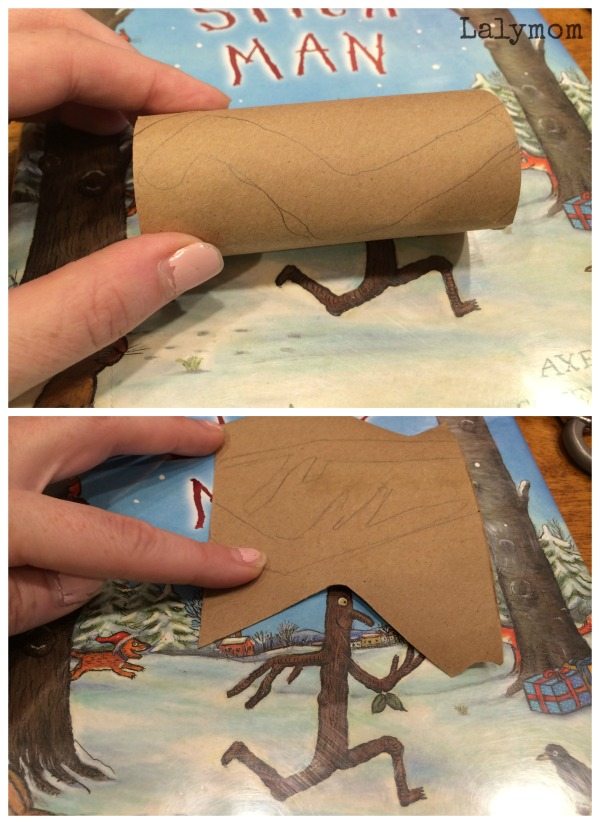
Label: cardboard